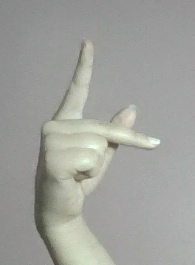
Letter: dha